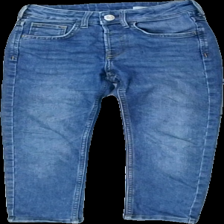
View: front
Type: Jeans
Category: Children
Brand: H&M
Colors: Blue
Material: 76% cotton 24% polyester
Cut: Regular
Size: 116
Season: All
Trend: Denim
Damage location: middle center
Damage 2 location: middle center
Price range: 50-100
Recommended usage: Reuse
Description: blå jeans